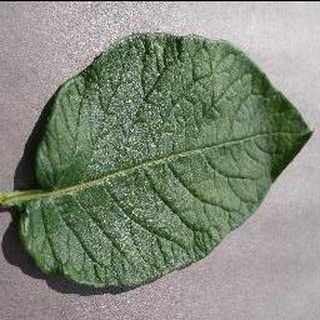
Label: healthy_potato